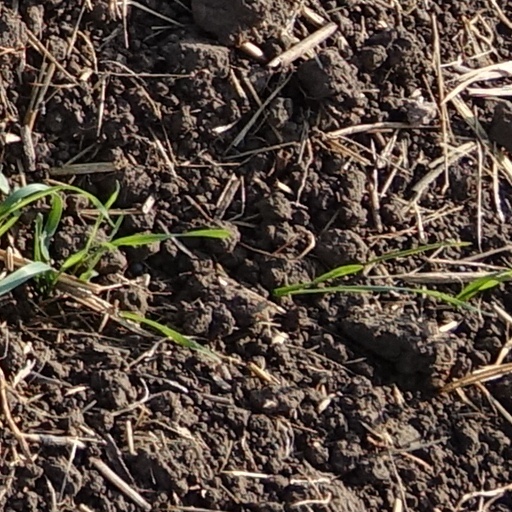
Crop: wheat